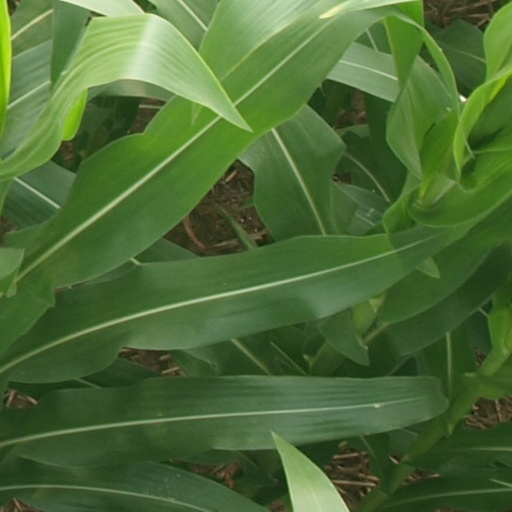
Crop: maize; corn